Max Goof

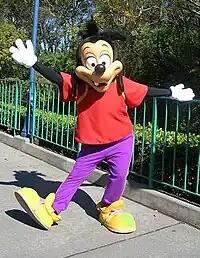
Theme park incarnation of Max

Max is one of the few Disney characters, aside from his best friend PJ and Huey, Dewey, and Louie, child or otherwise, who has actually aged in subsequent appearances. He is depicted as an 11-year-old in "Goof Troop", then a teenager in high school in "A Goofy Movie", and then in "An Extremely Goofy Movie" he is a high school graduate starting college. In "House of Mouse", he is still a teenager but one who is old enough to be employed as a parking valet. In "Mickey's Once Upon a Christmas", he is a child who looks and sounds younger than he does in "Goof Troop". In "Mickey's Twice Upon a Christmas", he is a young adult who is returning home for the holidays.